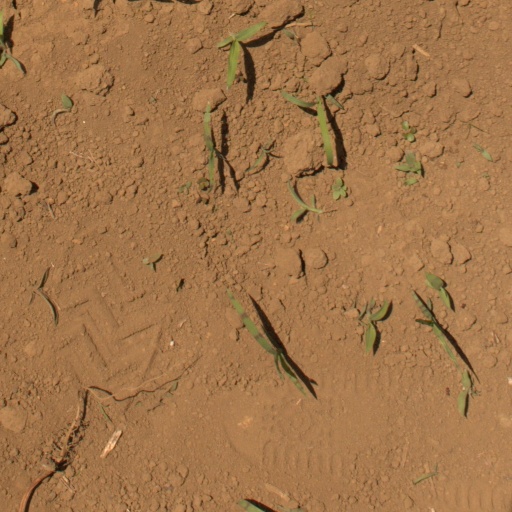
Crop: Jerusalem artichoke